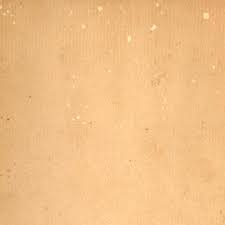
Waste category: cardboard